Aer Lingus

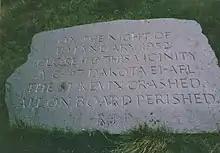
A memorial at the site of the January 1952 crash.

A large order for A320 aircraft saw deliveries commencing in 2004 and continuing to 2011. The delivery of these aircraft allowed the withdrawal of the Boeing 737. On 29 October 2005, Aer Lingus withdrew its last two 737 aircraft from service, marking the end of Boeing aircraft at Aer Lingus, and the beginning of an all-Airbus fleet.